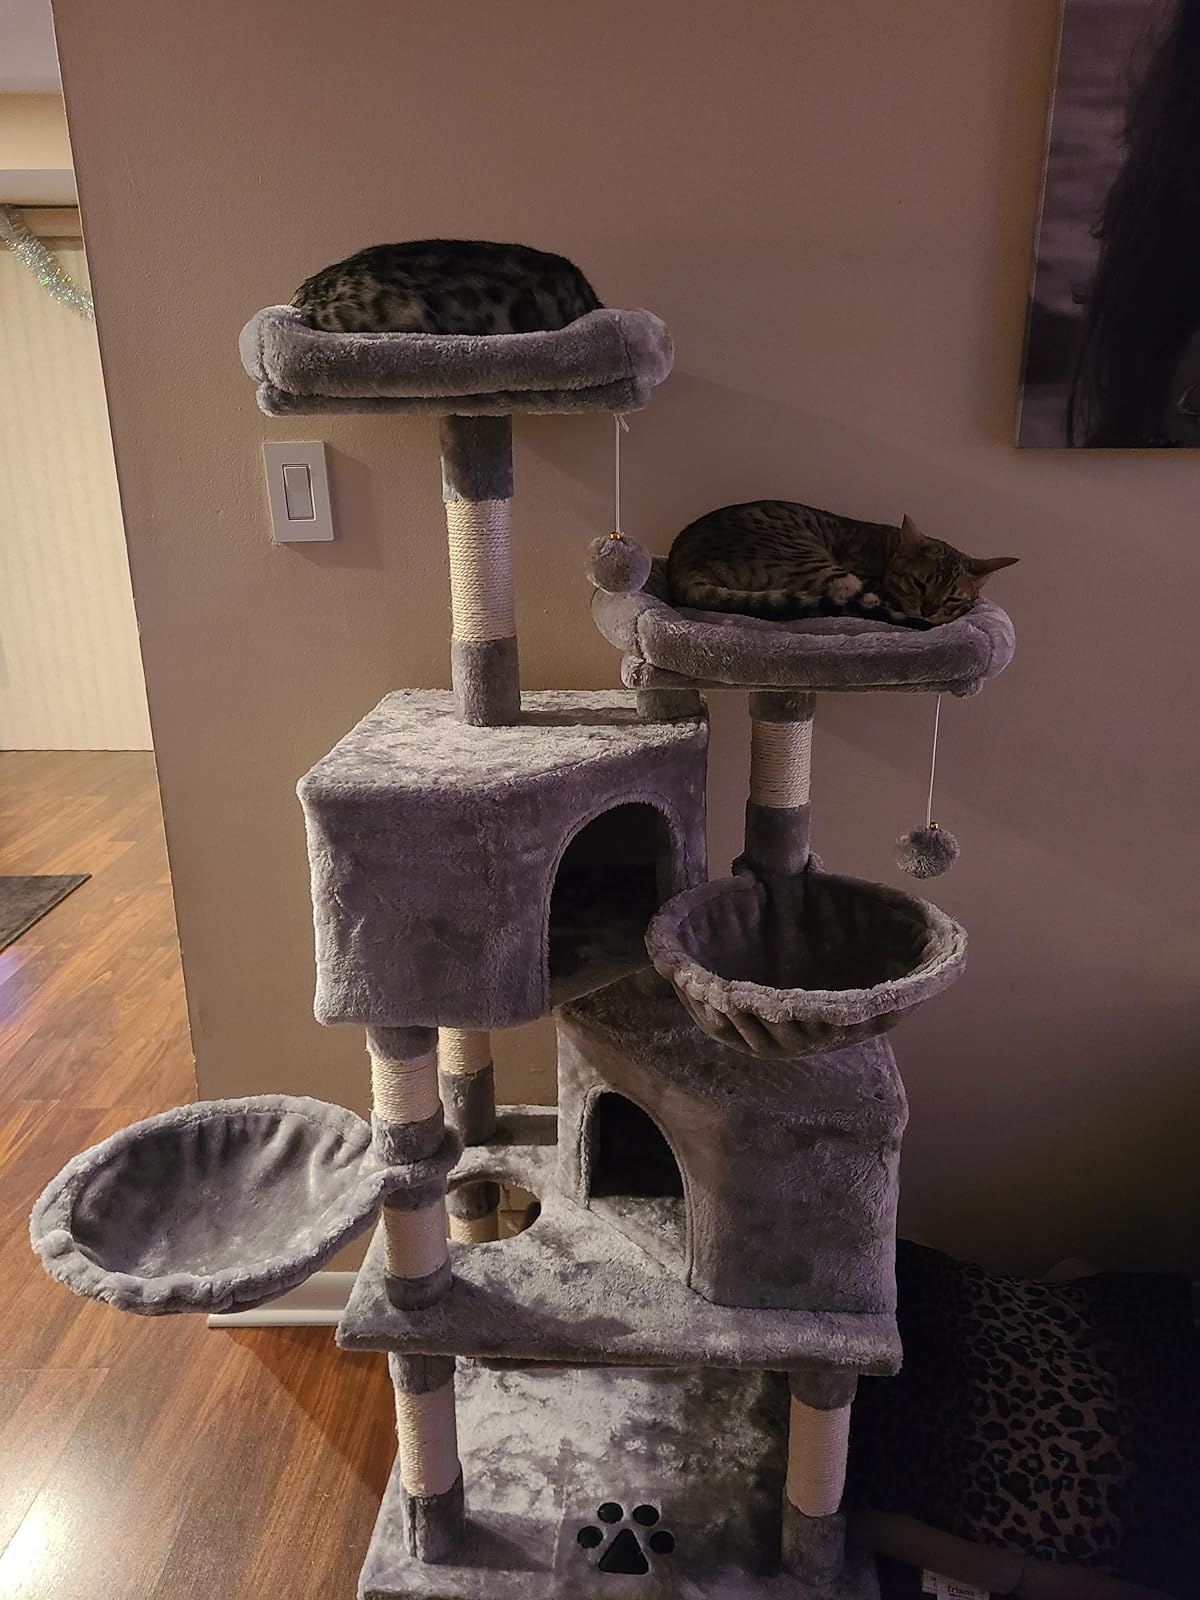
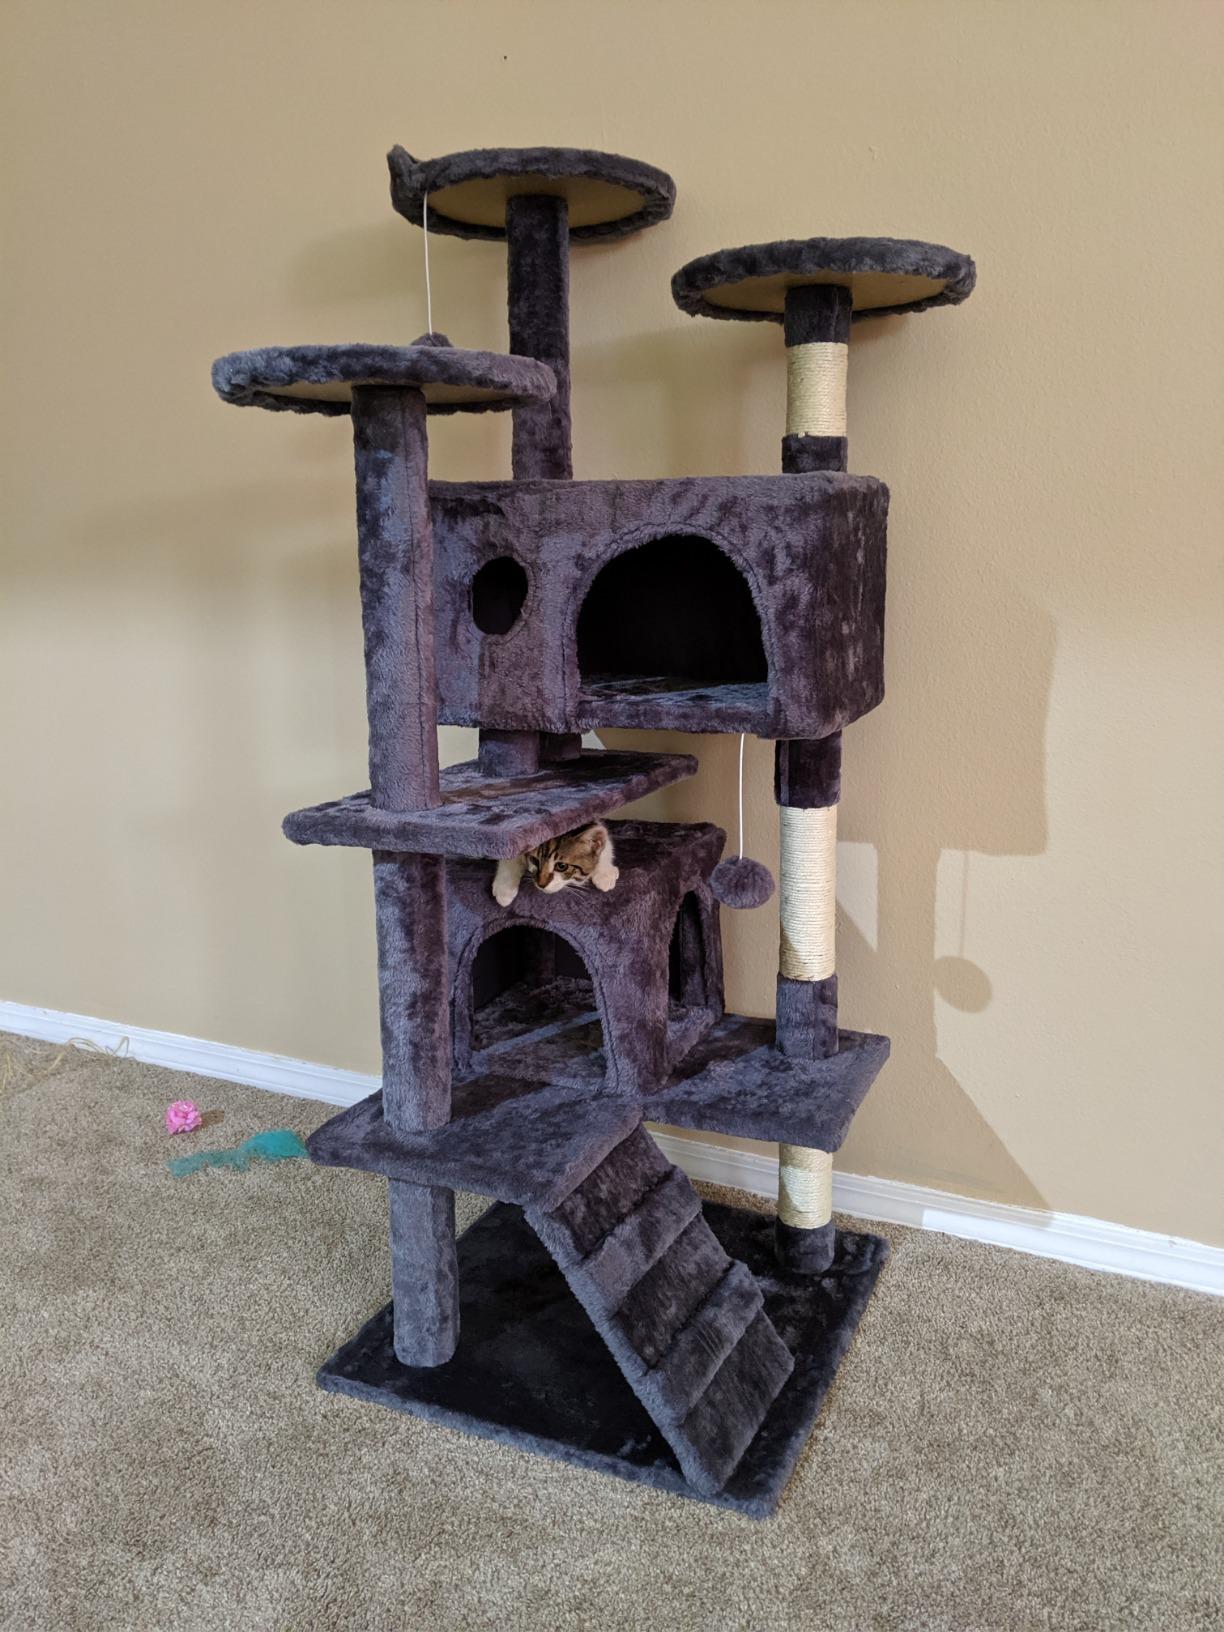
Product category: items_cat tree
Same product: no